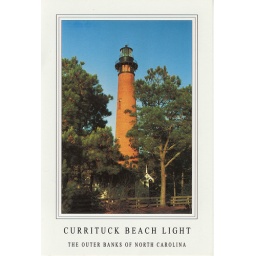
She also sent a postcard of the beach she found the message in a bottle on.